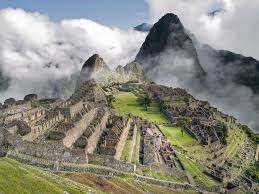
Landmark: Machu Picchu